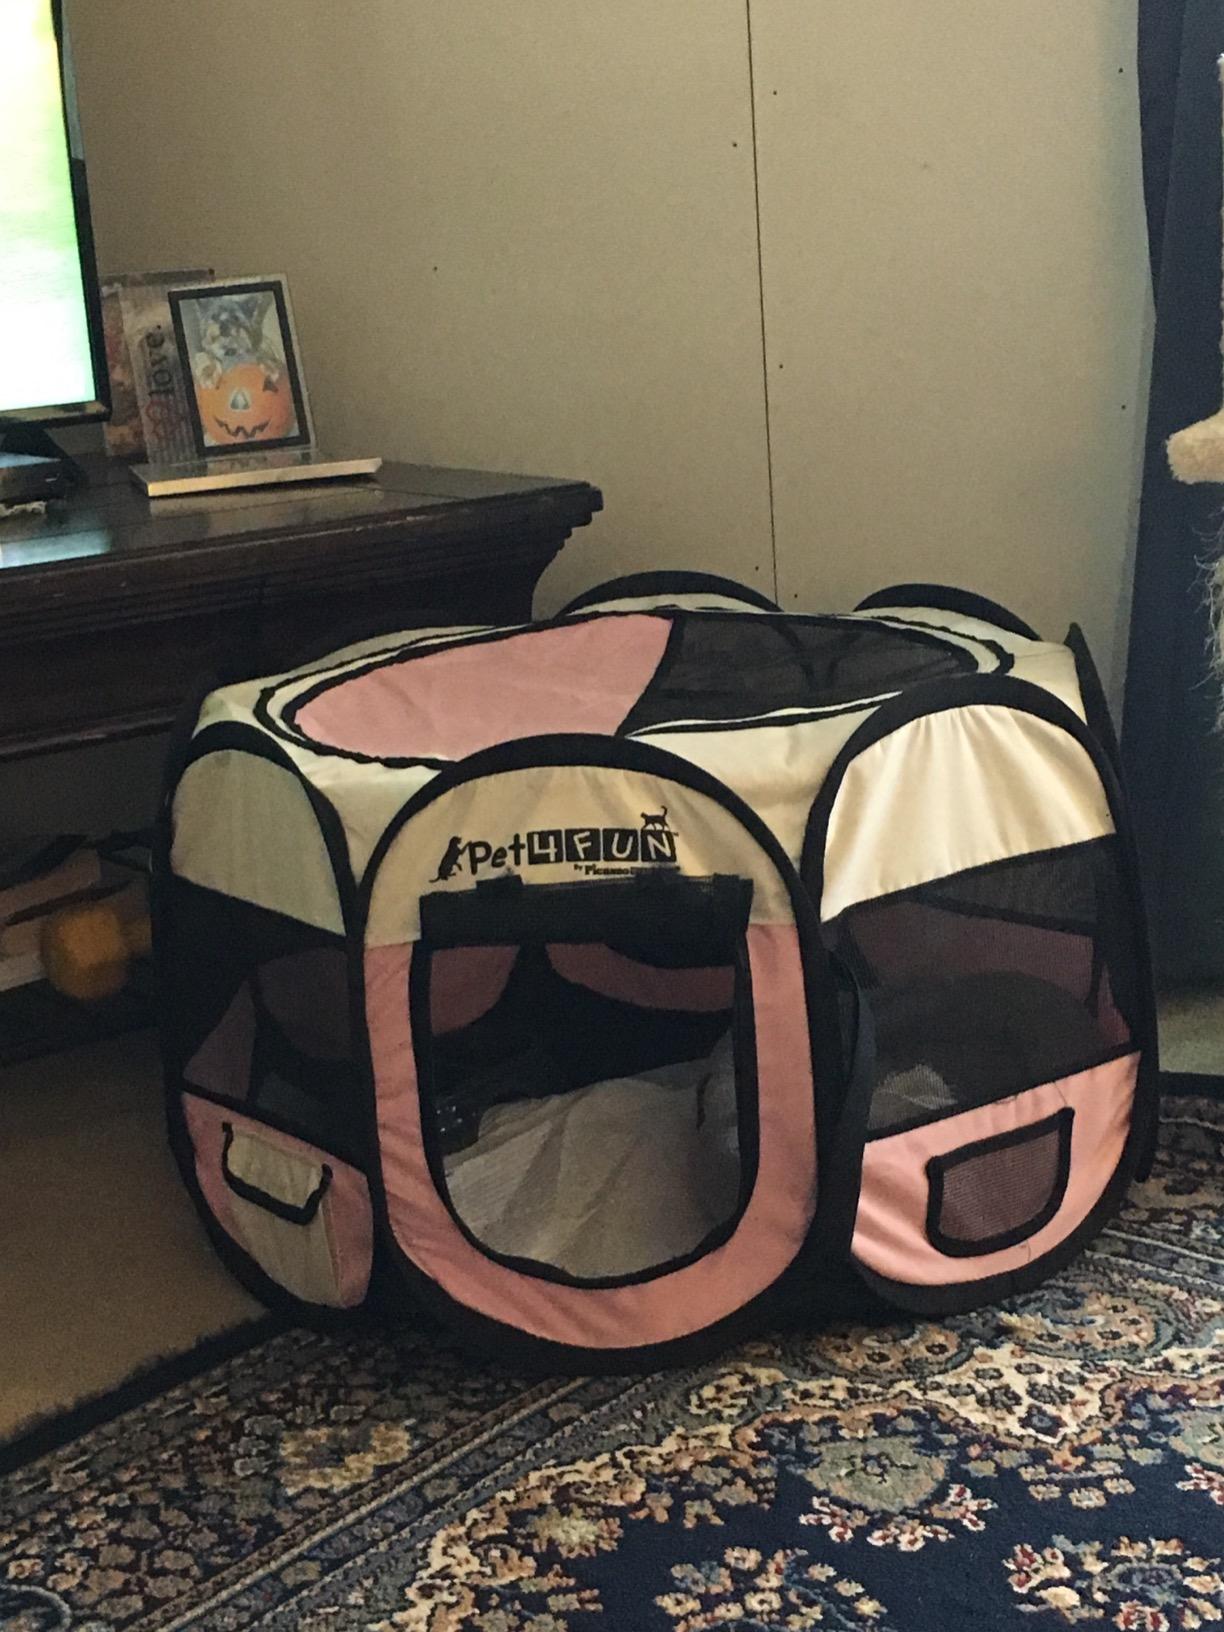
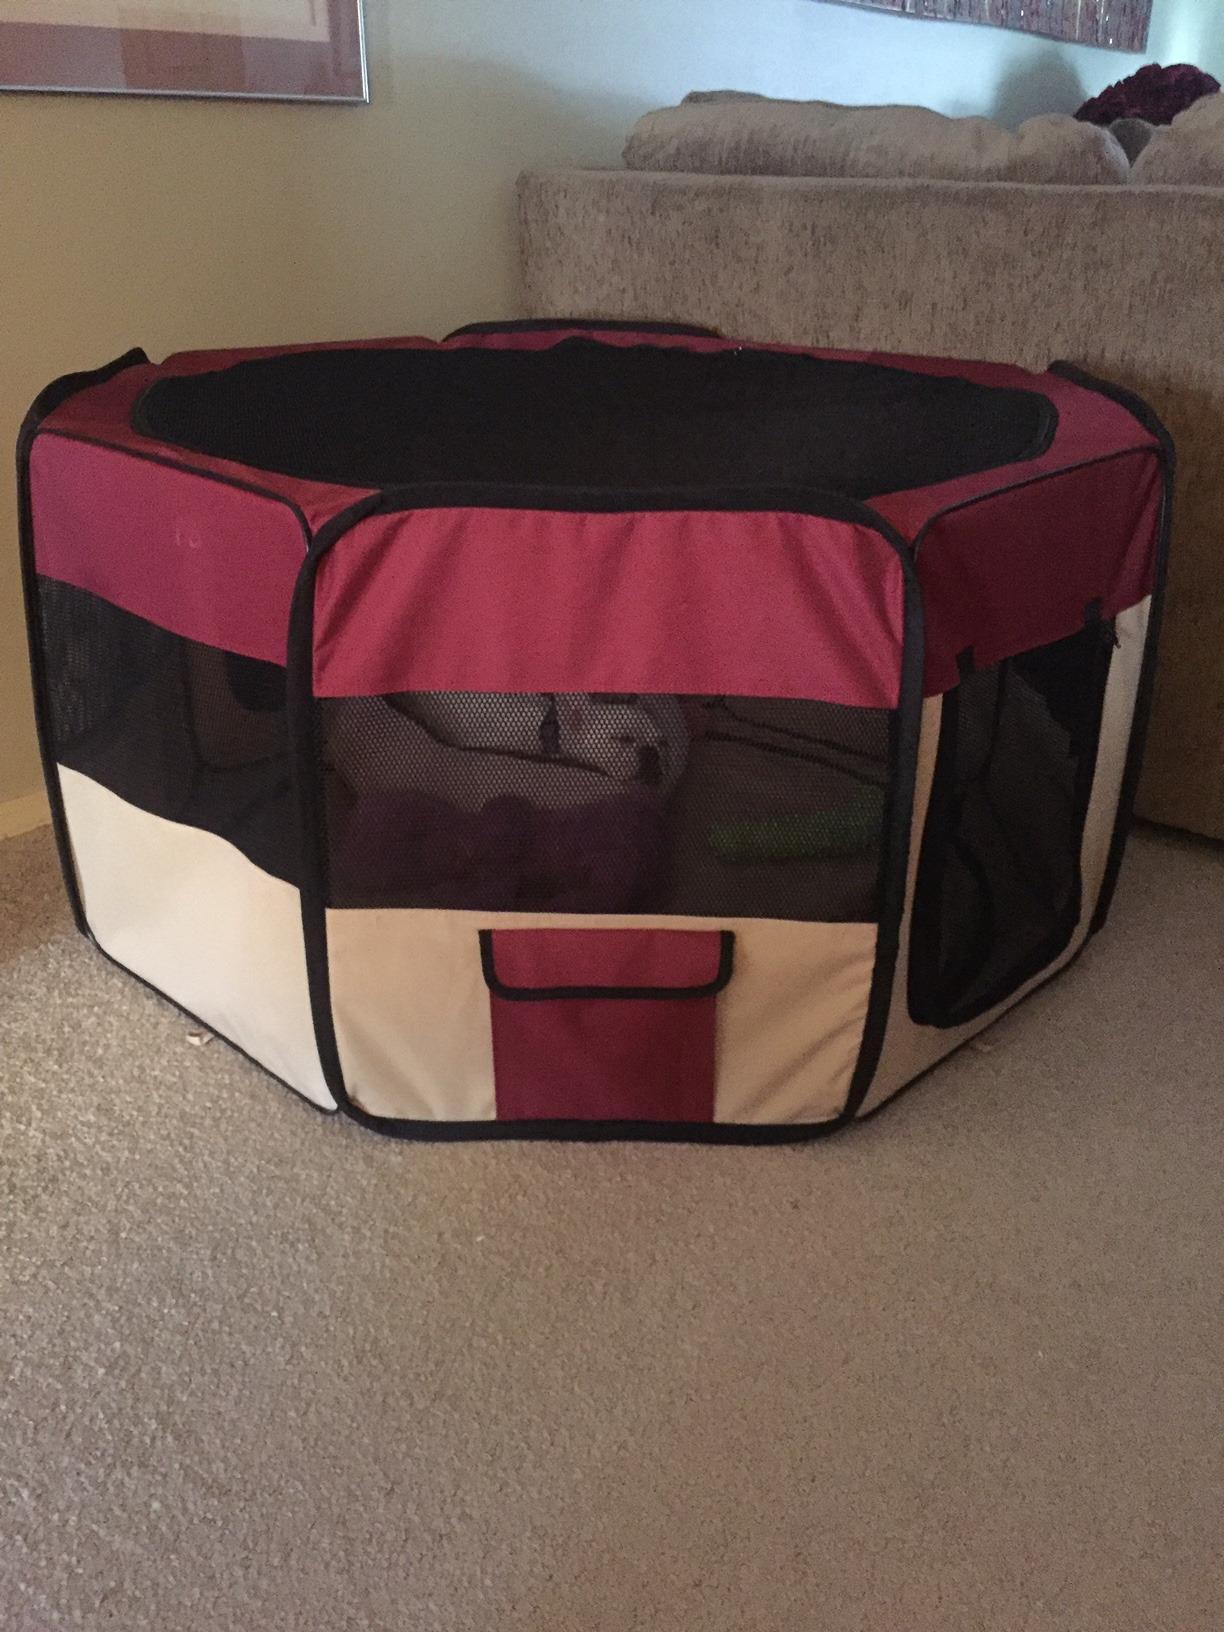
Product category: items_kennel
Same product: no